William Booth (forger)

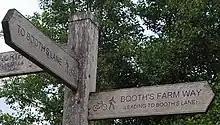
Fingerpost at Queslett Nature Reserve, on the site of Booth's Farm, pointing along a footpath, Booth's Farm Way, to Booth's Lane

Booth also minted genuine tokens as a cover for his forging activities. Several of his tokens, forgeries and printing plates are in the collection of Birmingham Museum & Art Gallery. One token is in the British Museum. Booth's posthumous notoriety meant that his tokens became so collectable that they themselves became the subject of forgeries.